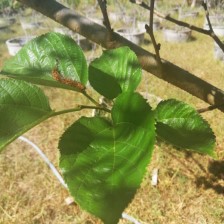
Variety: TaiwanStraberry